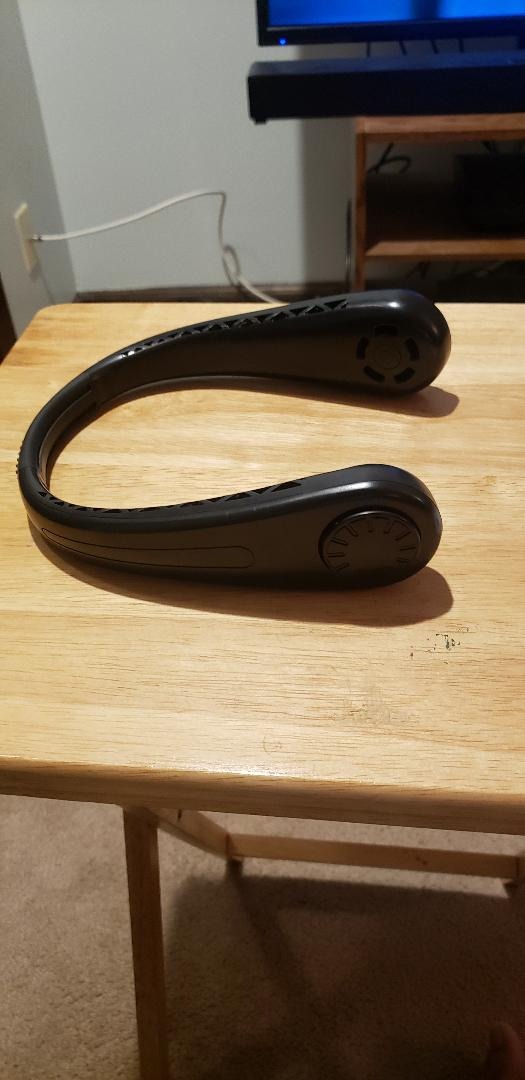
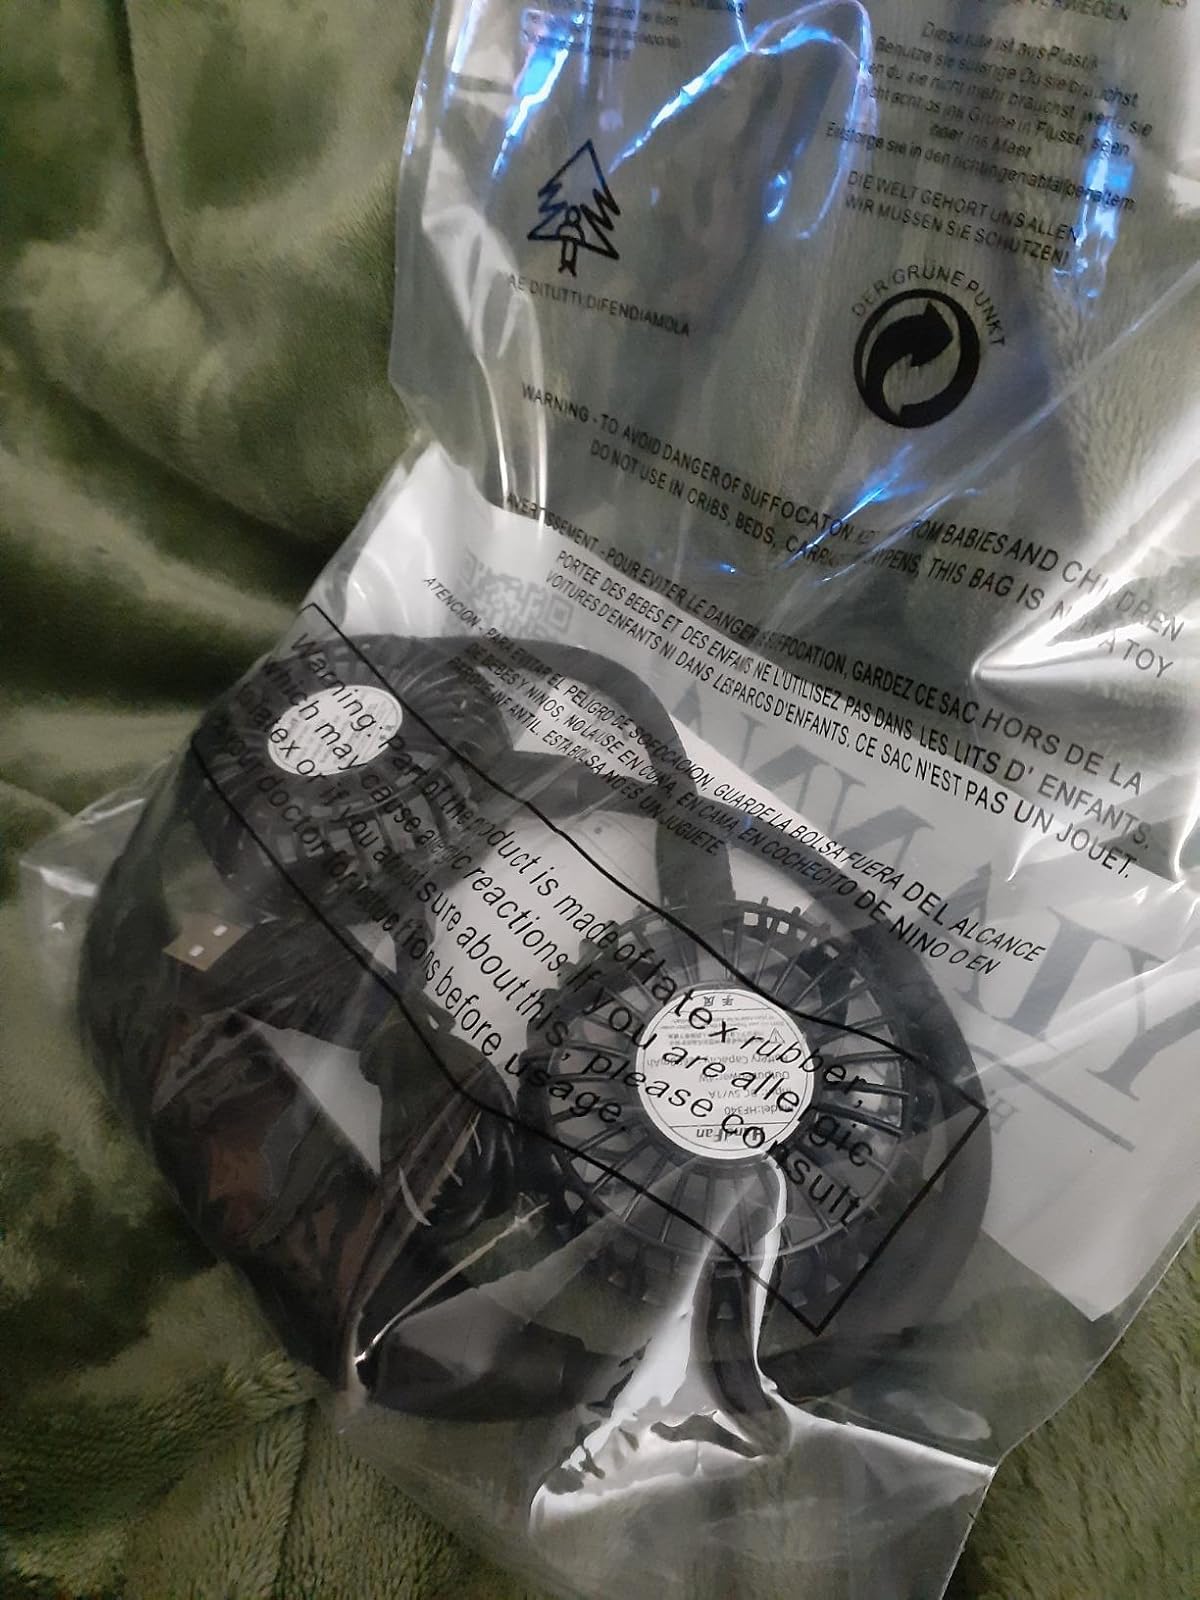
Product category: fan
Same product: no